Liancourt Rocks dispute

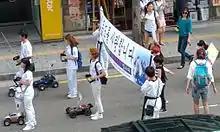
Demonstration in Seoul asserting Korean claim to Dokdo

On April 25, 2006, President Roh Moo-hyun of South Korea announced a special dialog on Korea–Japan relations, demanding Japanese government action following the apology of Japan about previous colonization of Korea.